List of equipment of the RAF Regiment

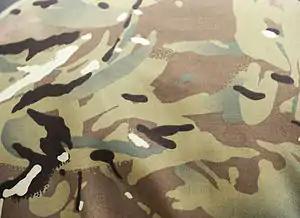
Multi-Terrain Pattern.

RAF Regiment soldiers are issued 5 types of brown-coloured combat boots; High Liability Combat Boots, Patrol Boots, High Liability Desert Combat Boots, Cold Wet Weather Boots and Jungle Combat Boots, typically of the Altberg (via Iturri S.A.), AKU, HAIX and YDS brands which currently hold contracts with Ministry of Defence.